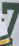
Number: 7